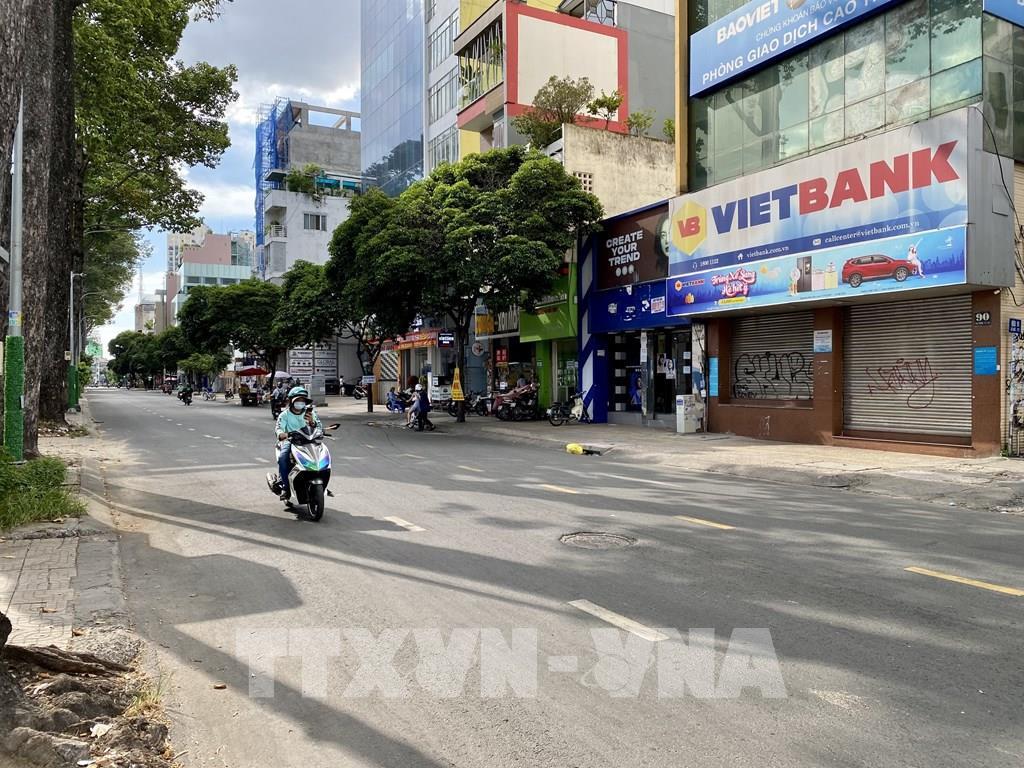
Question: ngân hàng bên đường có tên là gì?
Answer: ngân hàng bên đường có tên là viet bank